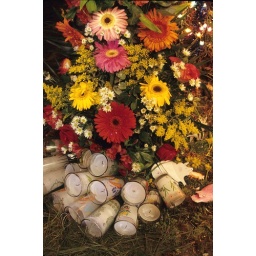
Fresh flowers and many votive candles decorate an altar in a Maya home in Chiapas Mexico